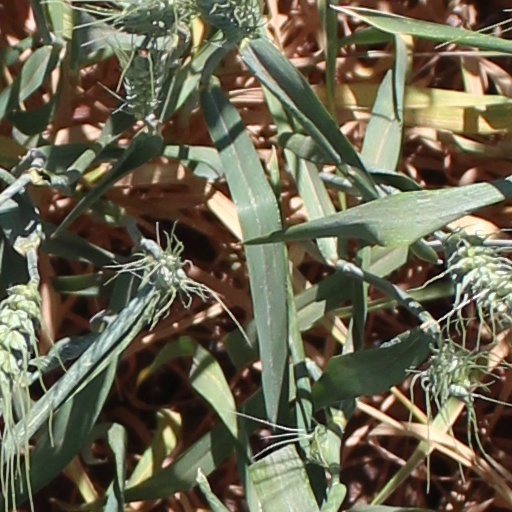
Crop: wheat